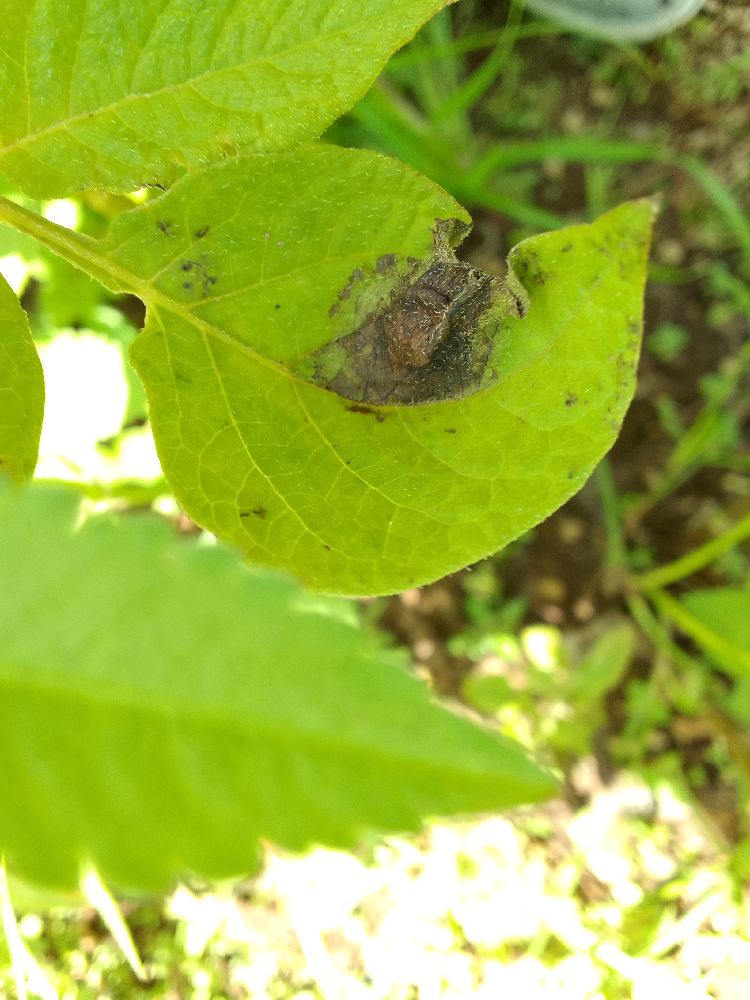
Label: Late blight